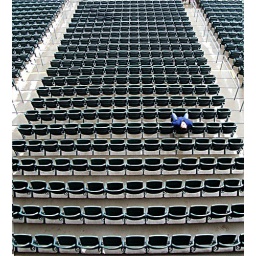
&amp;quot;Standing in the spotlight, I bought myself a gray guitar - When everybody loves me, I will never be lonely...&amp;quot;